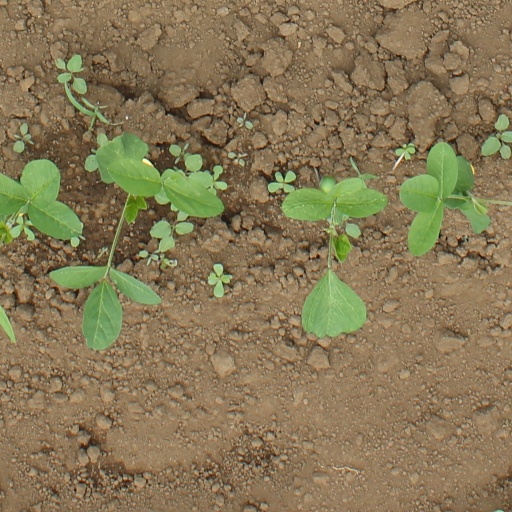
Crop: soybean